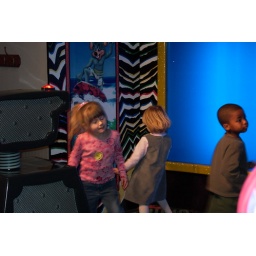
Emily dances with friends in front of the blue screen